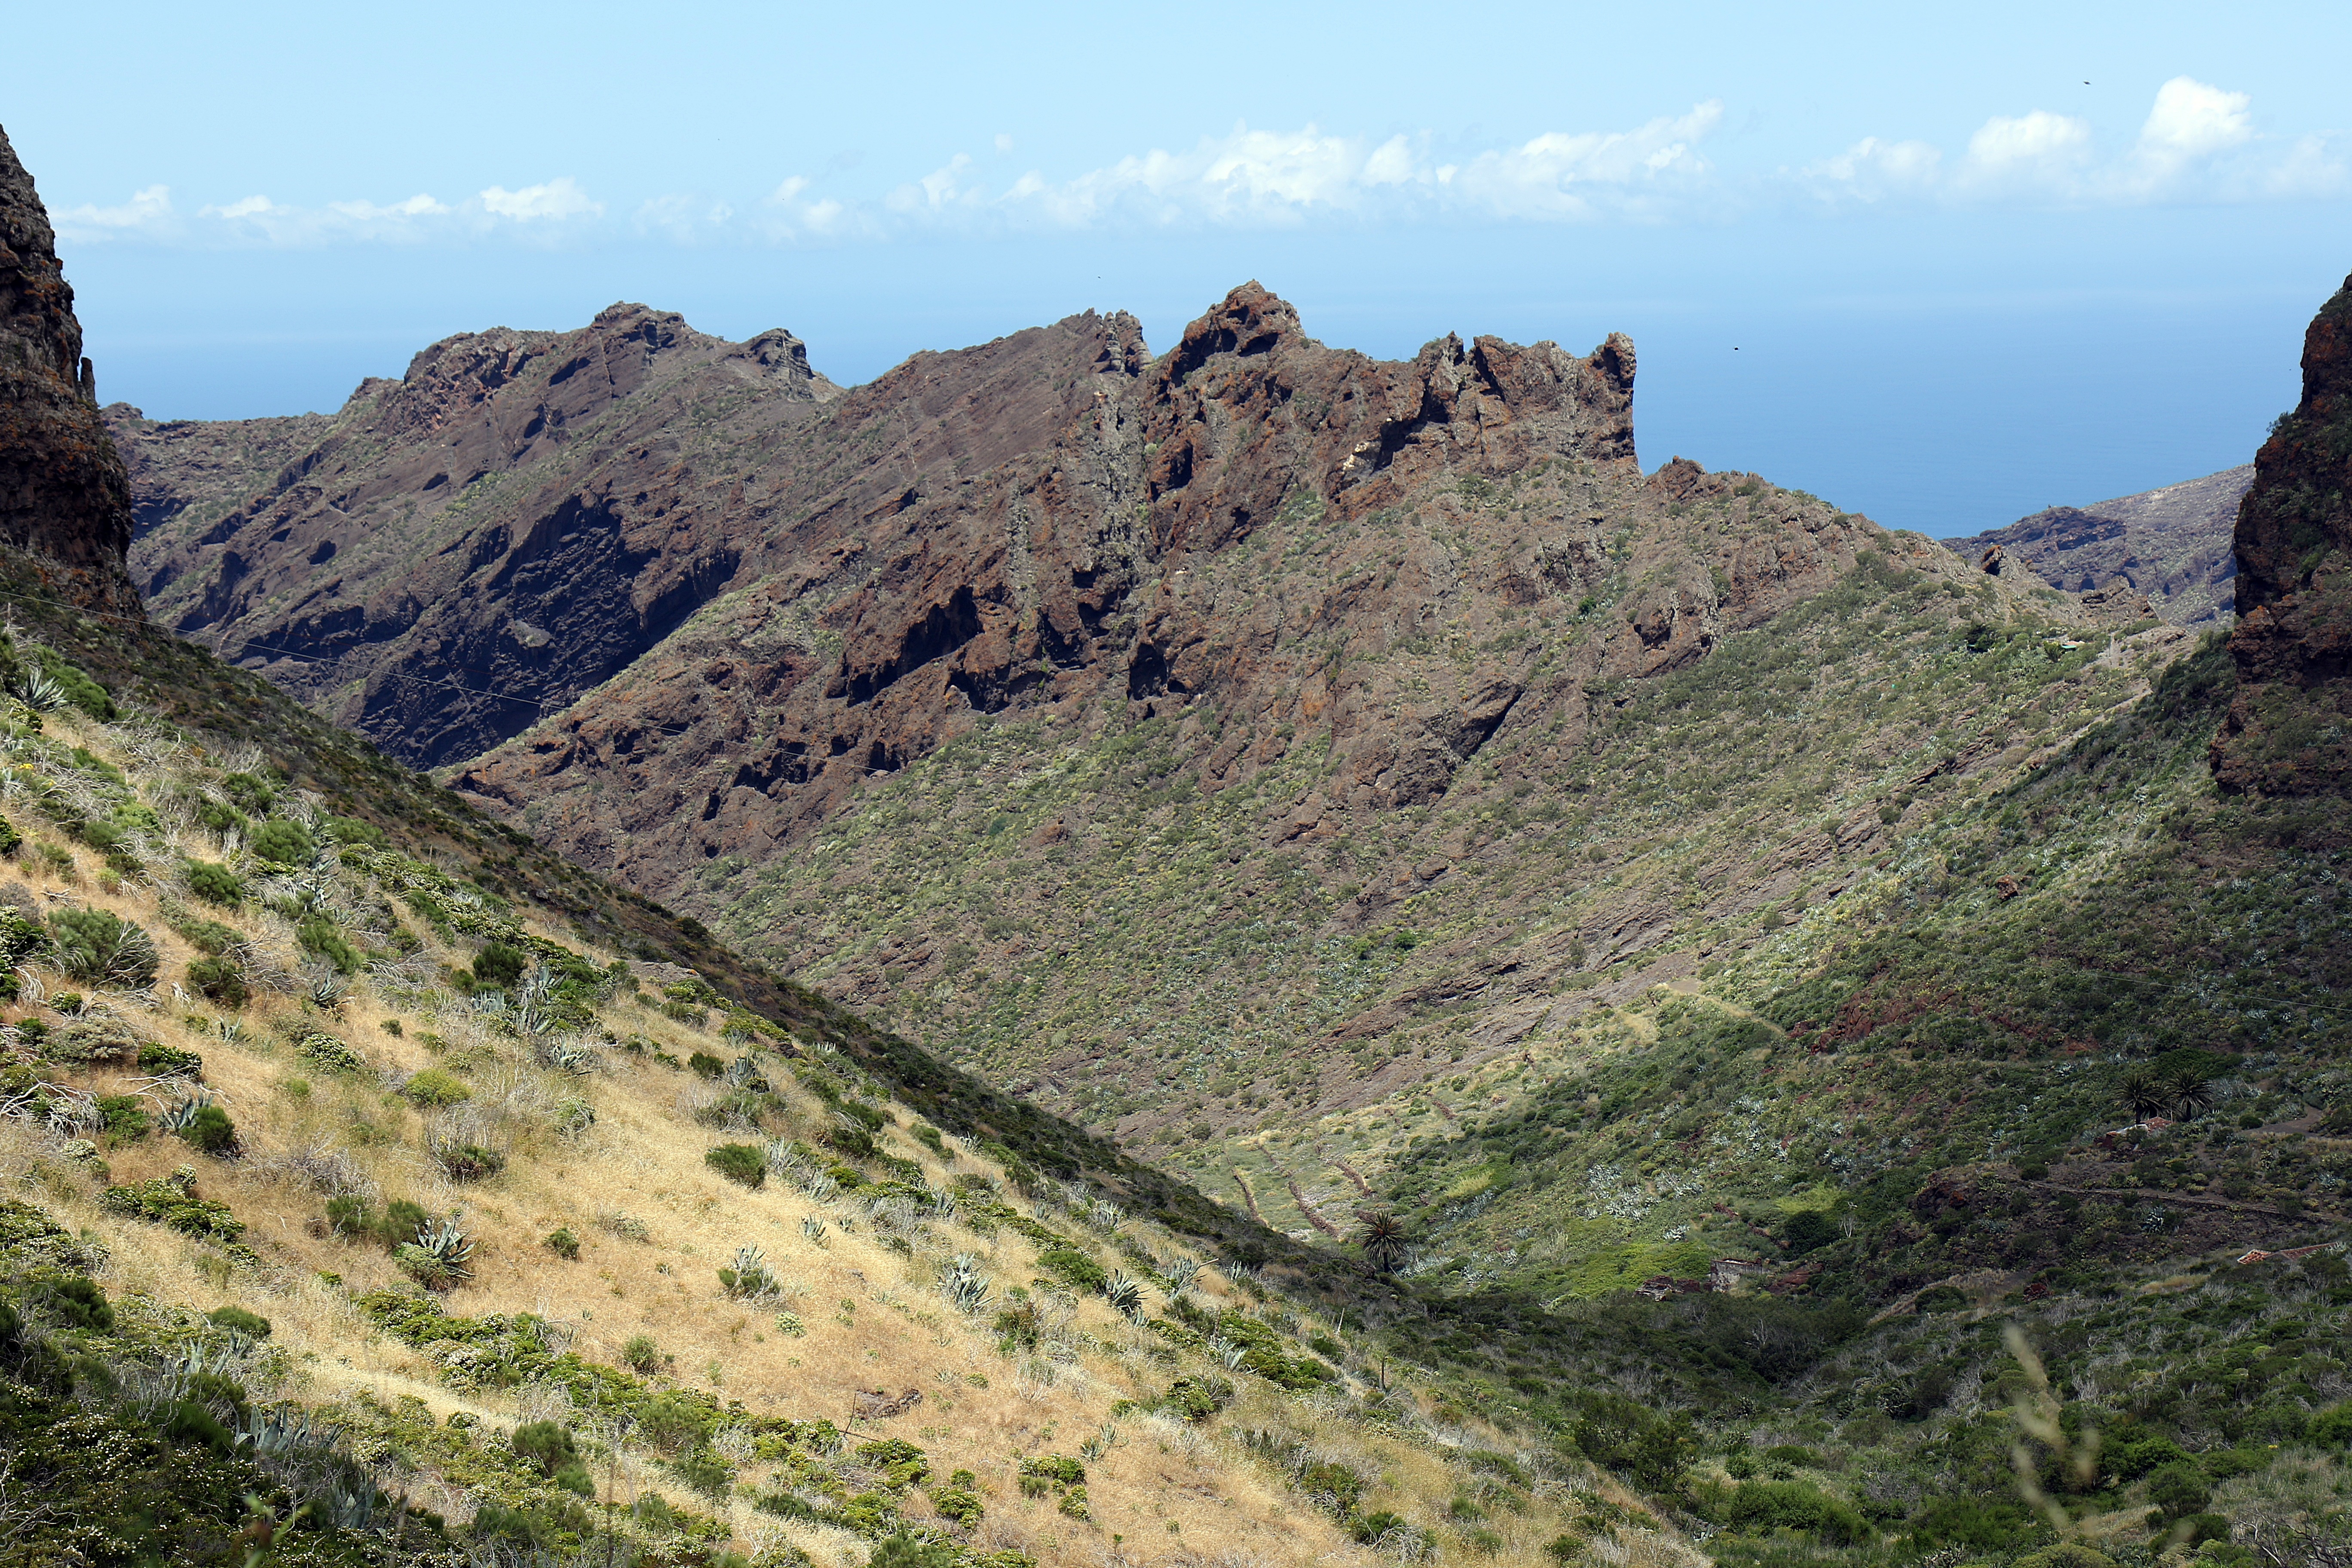
landscape, nature, ocean, wilderness, walking, mountain, hiking, trail, hill, adventure, view, valley, mountain range, scenery, terrain, ridge, summit, top view, clouds, spain, geology, mountains, badlands, ravine, plateau, tenerife, fell, ecosystem, wadi, canary islands, the height of the, landform, the beauty of nature, mountain pass, geographical feature, mountainous landforms